Alt-right

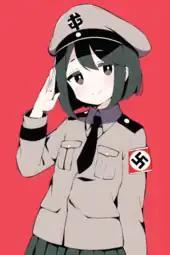
Some members of the alt-right employ anime, such as the above moe character, in their online presence. This is believed to be due in part to the influence of 4chan.

Anglin claimed that the goal of the alt-right was to form an authoritarian government.